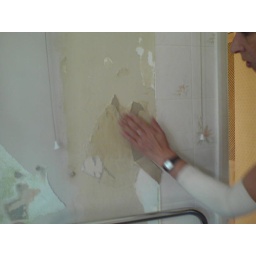
another view of where there's damp under the paper in bathroom